Henk Pellikaan

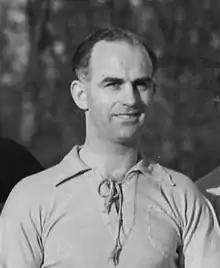

Hendricus Adriaan Henk Pellikaan (10 November 1910 – 24 July 1999) was a Dutch football midfielder who played for Netherlands in the 1934 FIFA World Cup. He also played for Longa Tilburg.